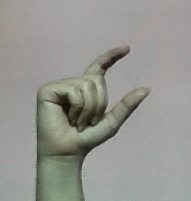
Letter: dal